Ponsonby's Column

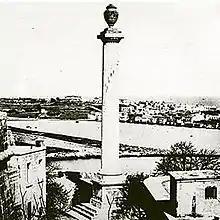
Ponsonby's Column, 1860

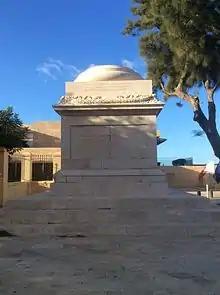
The plinth of Ponsonby's Column, now near Hastings Gardens

Ponsonby's Column, also known as Ponsonby's Cenotaph, was a monumental column in Valletta, Malta. It was built in 1838 as a memorial to Major-General Sir Frederick Ponsonby, a former Governor of Malta, but it was destroyed by lightning in 1864. Its plinth survived, and is now located near Hastings Gardens.